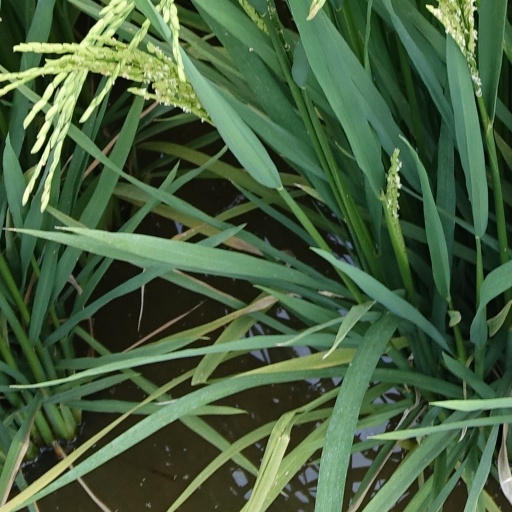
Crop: rice